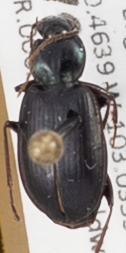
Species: Agonum placidum
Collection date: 2014-08-19
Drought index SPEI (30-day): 0.1
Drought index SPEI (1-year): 0.592
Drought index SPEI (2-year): -0.588